Sawajiri Station

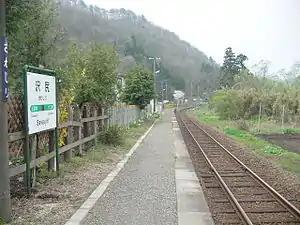
Sawajiri Station, May 2007

is a railway station located in the city of Ōdate, Akita Prefecture, Japan, operated by the East Japan Railway Company (JR East).